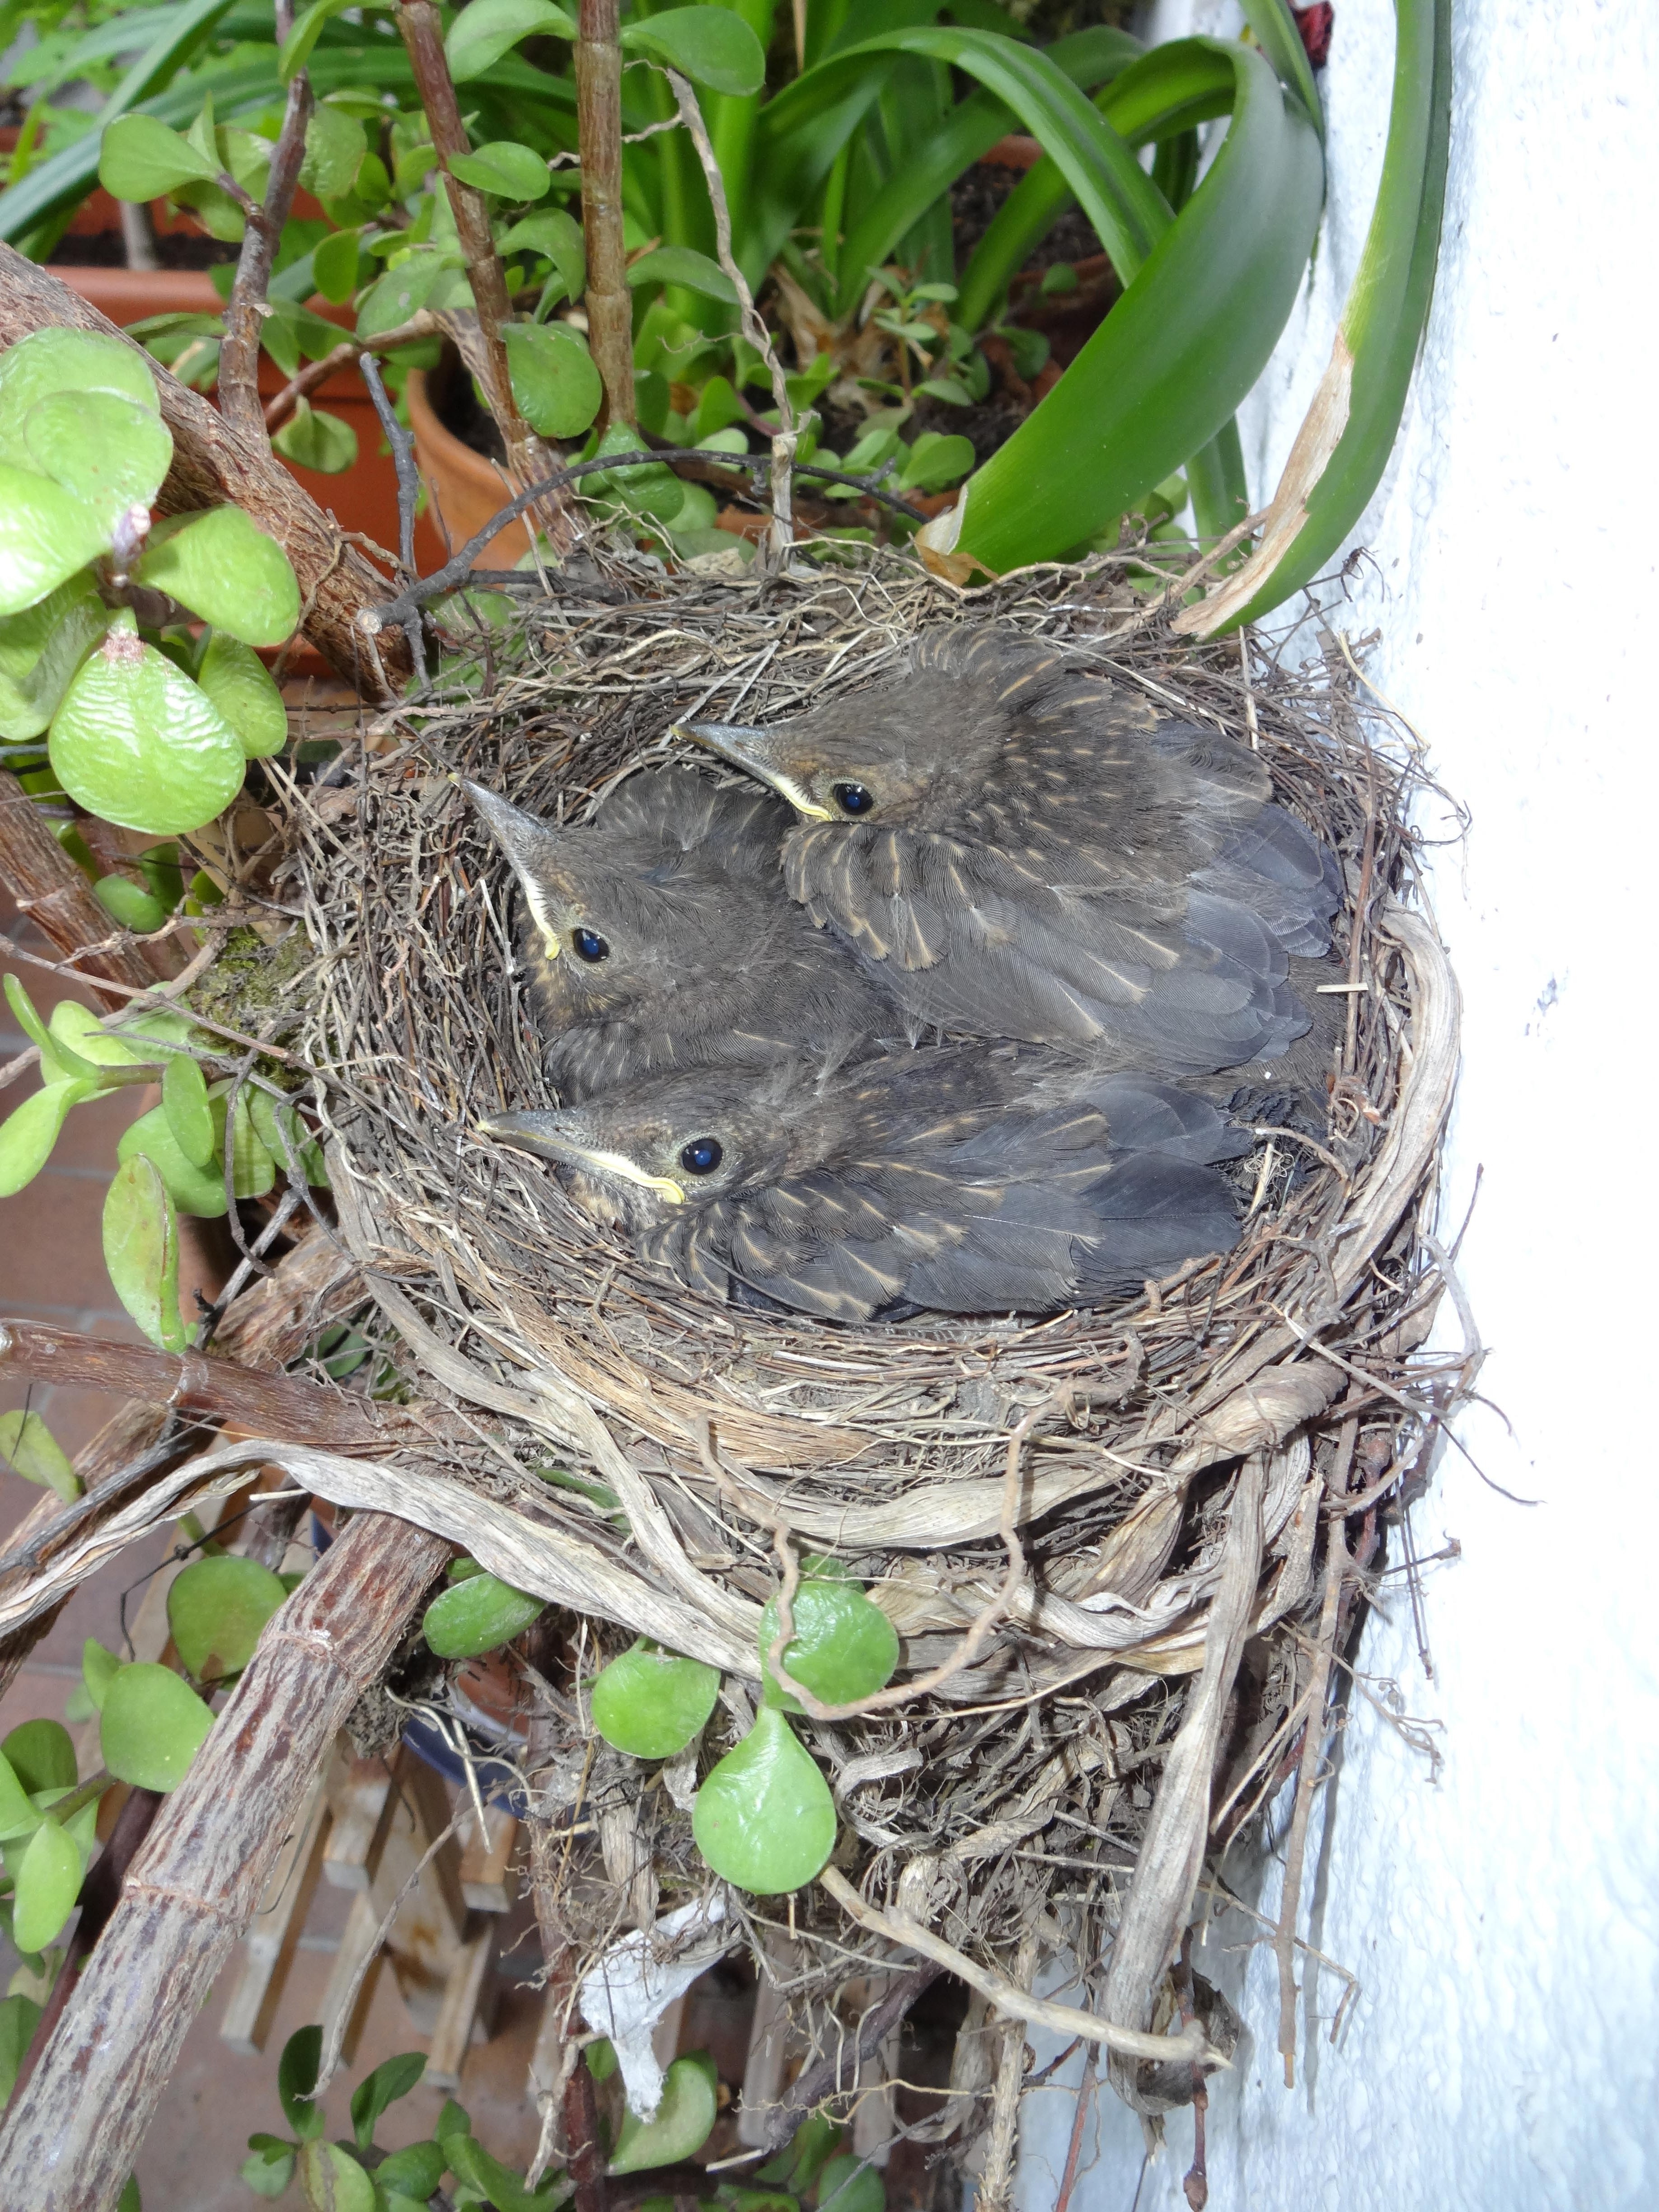
branch, bird, black, fauna, bird nest, nest, chicks, blackbirds, bird's nest, young birds, old world flycatcher, perching bird